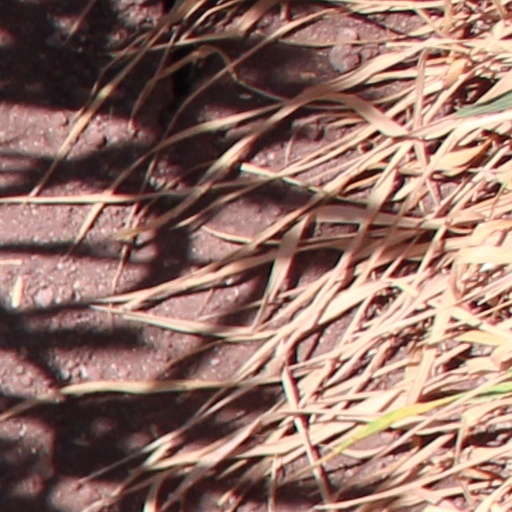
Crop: wheat